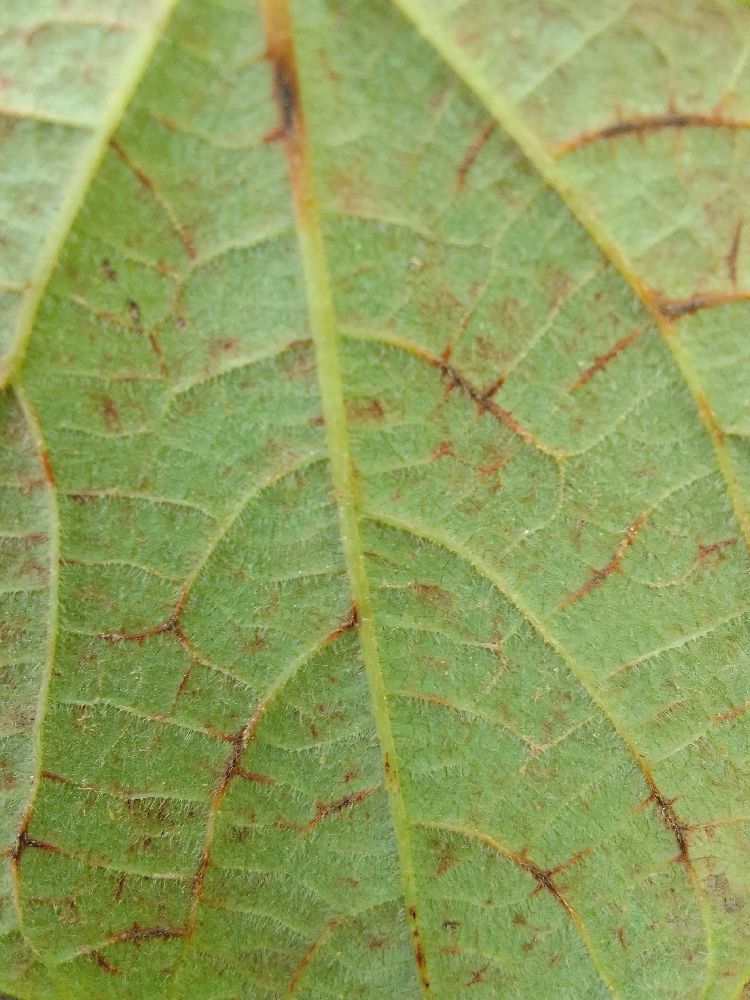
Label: anthracnose